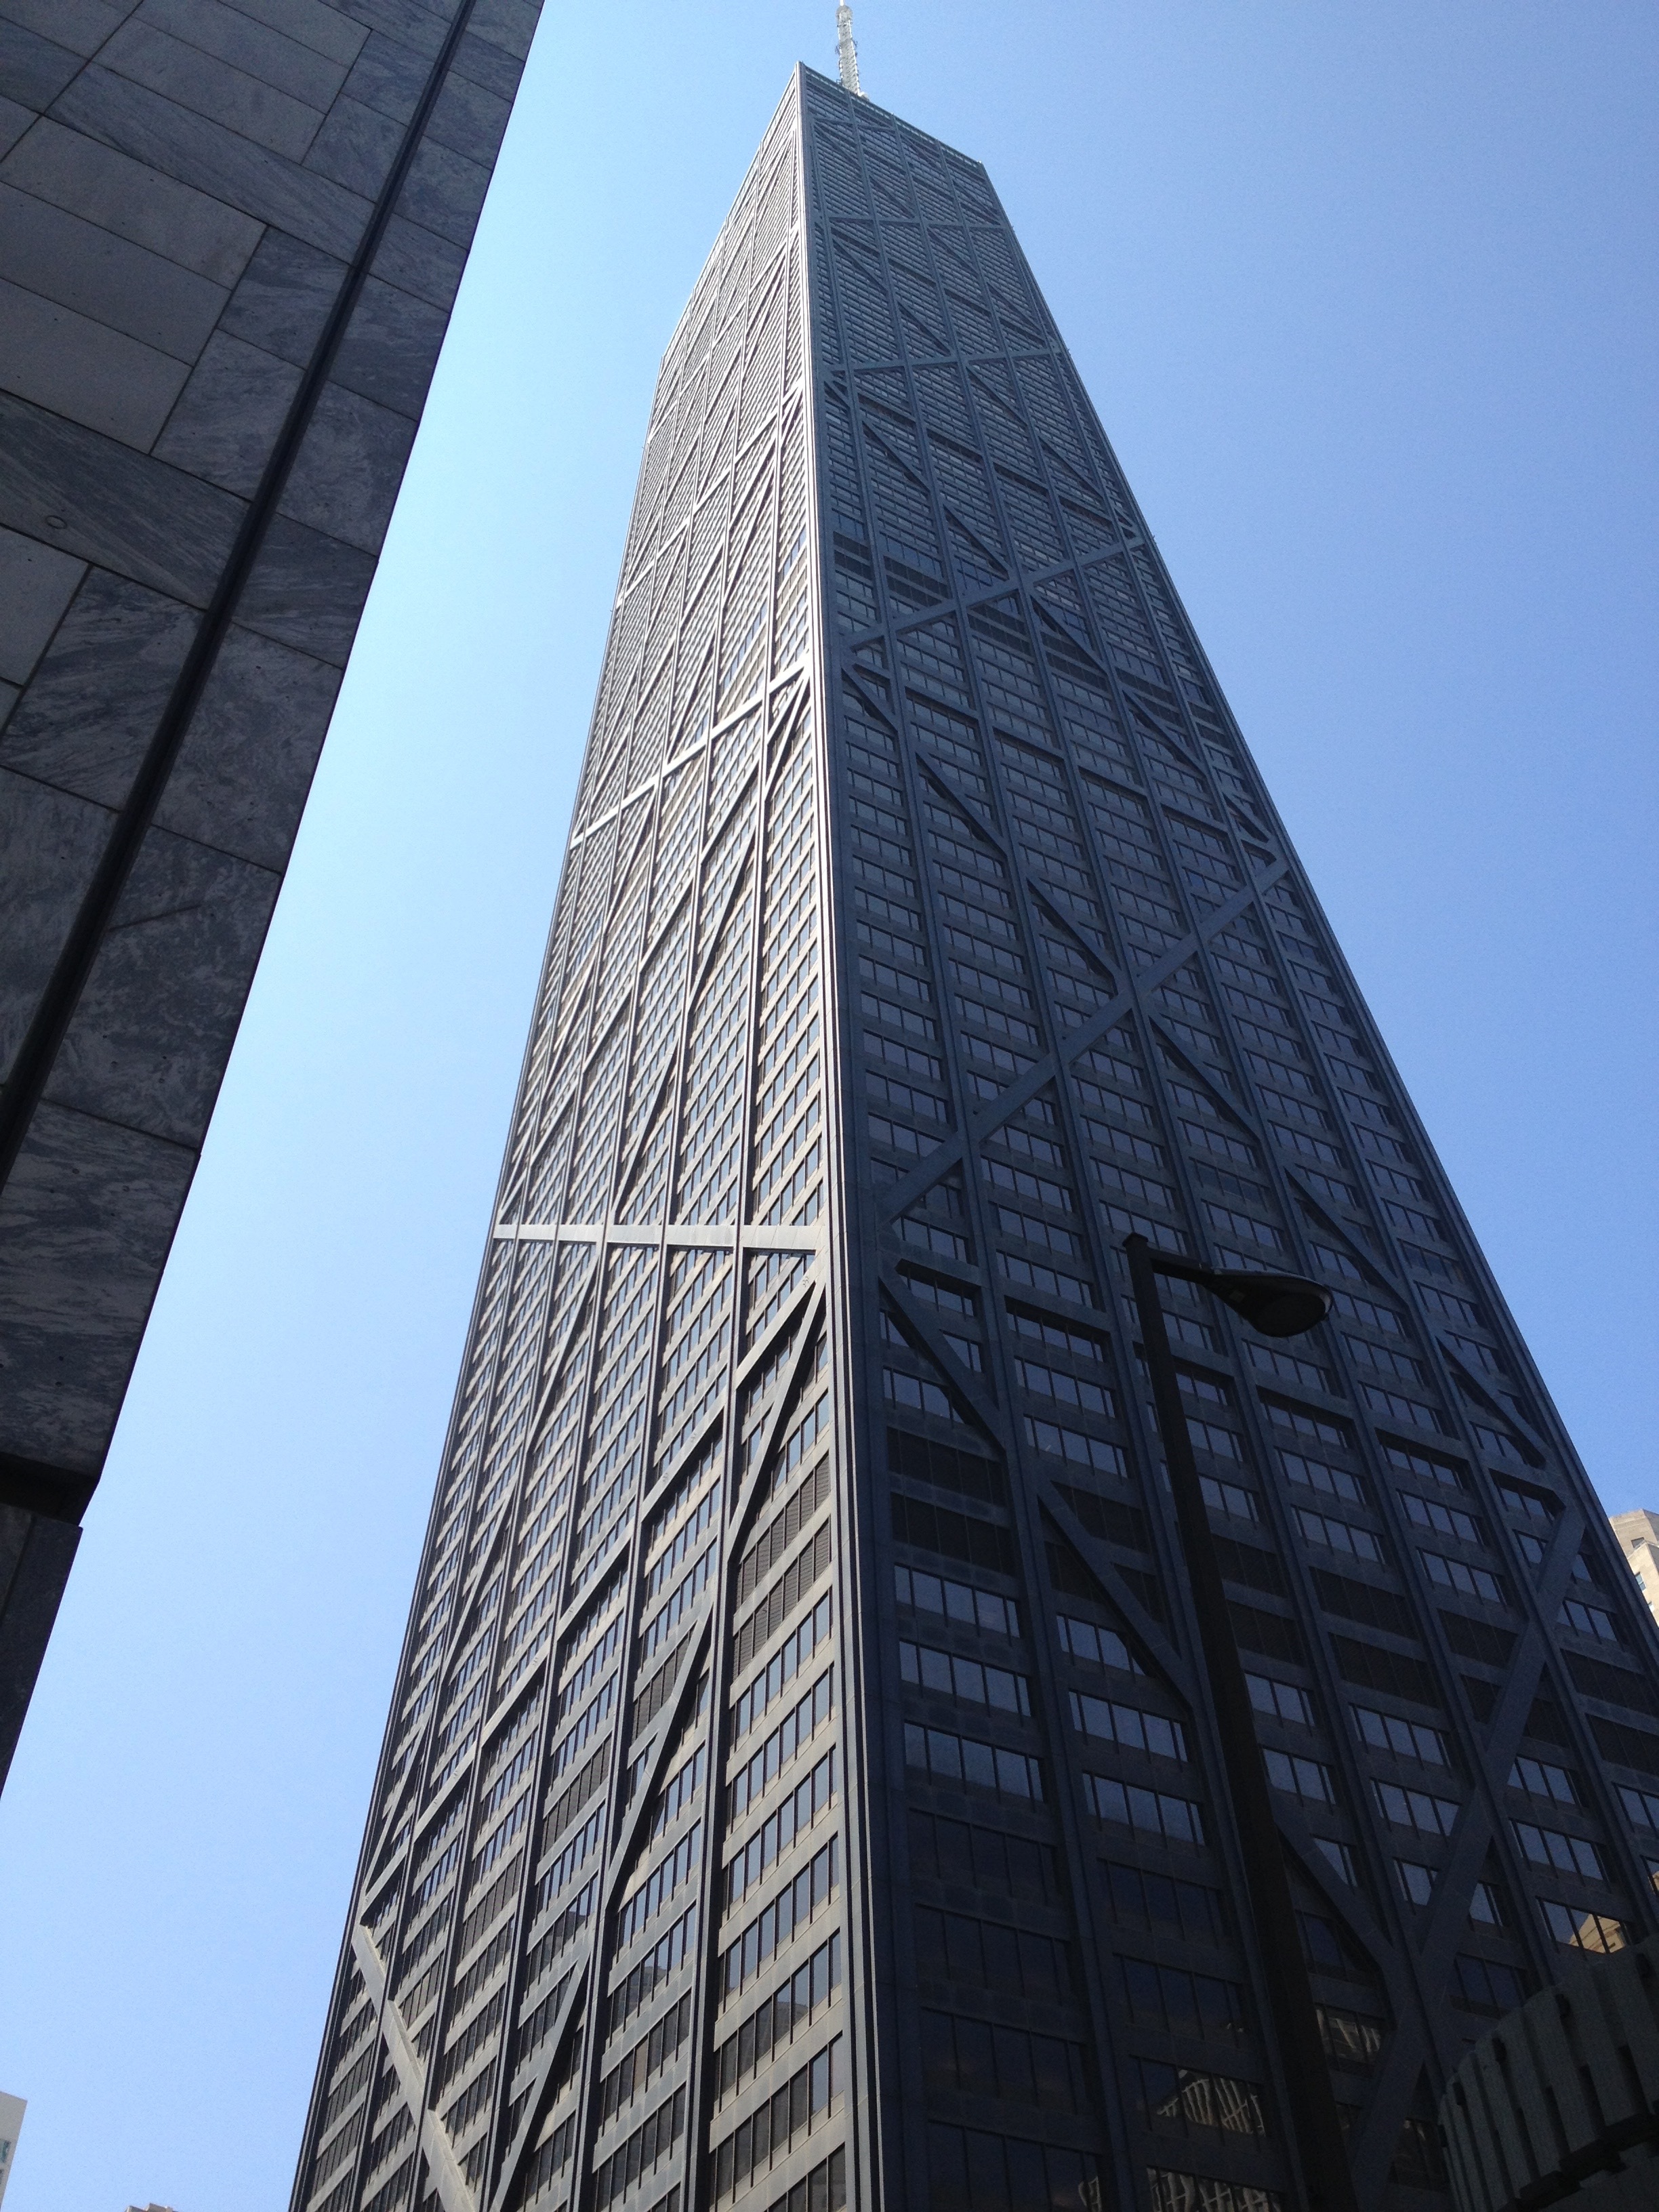
architecture, building, city, skyscraper, monument, cityscape, downtown, tower, landmark, chicago, facade, blue, tower block, symmetry, shape, metropolis, urban area, metropolitan area